3rd Royal Tank Regiment

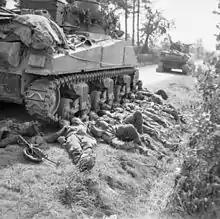

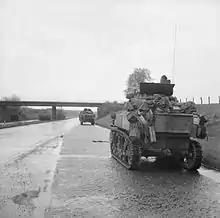

In 1916 the Machine Gun Corps formed a Heavy Section, later Branch, in order to crew the first tanks. C Company was formed at Bisley and sent to France, after offensives in 1916 the Heavy Section became the Heavy Branch and "C" Company was expanded to Battalion strength. The Heavy Branch was then reformed in to a new Tank Corps and "C" Battalion then fought from Cambrai to the end of the war, being re-equipped with Whippet tanks in 1918. Lieutenant Cecil Sewell won the Battalion's only Victoria Cross for an outstanding act of bravery at Frémicourt in August of that year.